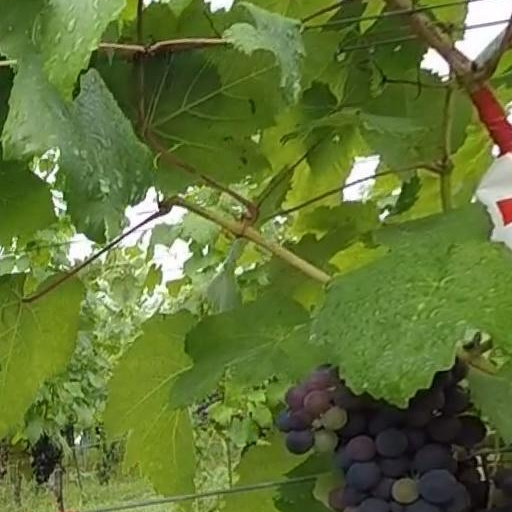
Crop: grape